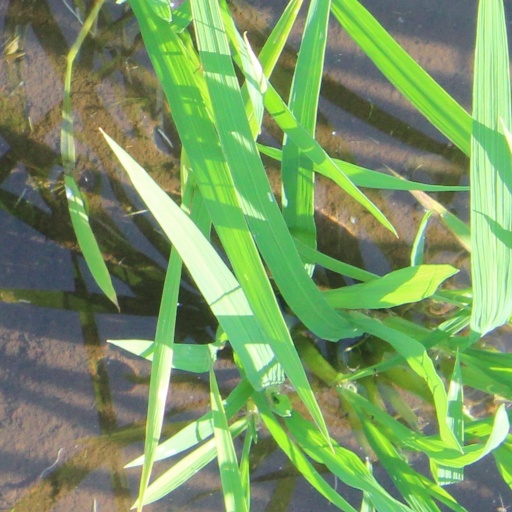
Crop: rice